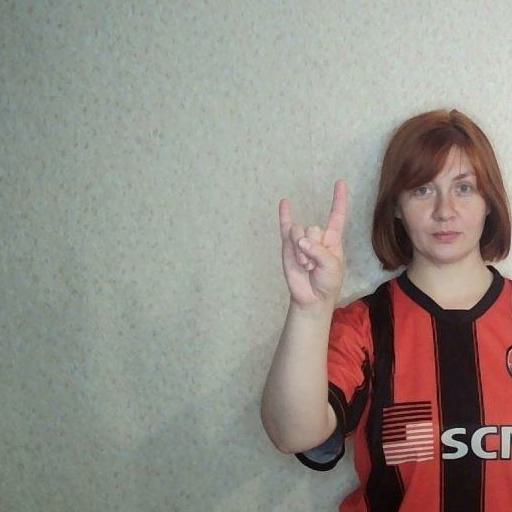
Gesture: rock